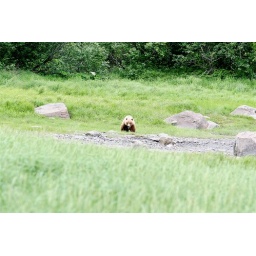
Big brown bear grazing near the boat ramp at Williamsport, Alaska in Iliamna Bay